Maule M-7

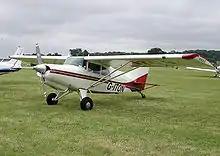
Maule MX-7-235

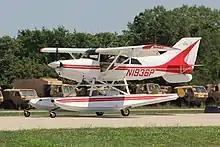
Maule M-7-235C on amphibious floats

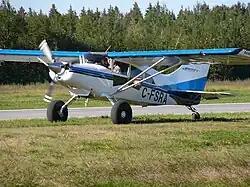
Maule M-7-235C on tundra tires

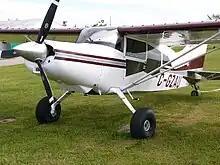
Maule M-7-260C Orion

The Maule M-7 is a family of single-engine light aircraft that has been manufactured in the United States since the mid-1980s.